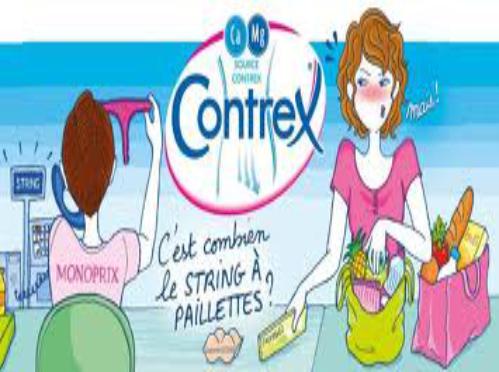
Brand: contrex
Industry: Food